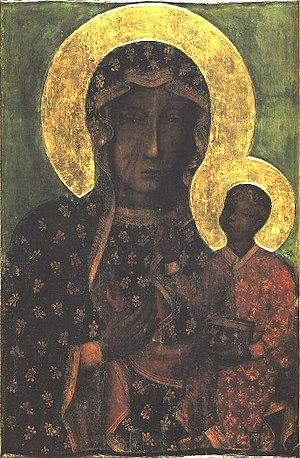
Les Vierges noires sont des effigies féminines qui appartiennent à l’iconographie du Moyen Âge européen. Elles figurent généralement la Vierge Marie, mais certaines d'entre elles représentent également Sara la noire ou sainte Anne. Elles tirent leur nom de leur couleur sombre, souvent limitée au visage et aux mains. La plupart d'entre elles sont des sculptures produites entre le XIᵉ et le XVᵉ siècle, mais parfois aussi des icônes de style byzantin des XIIIᵉ et XIVᵉ siècles. On trouve parmi elles de nombreuses Vierges à l’enfant.